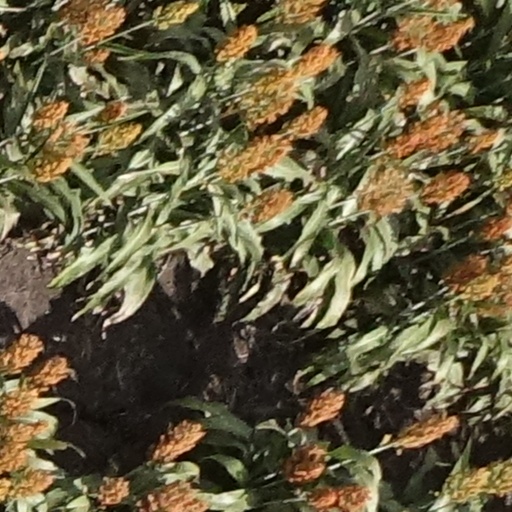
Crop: sorghum